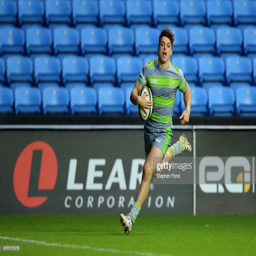
person scores a try during the match between animal and rugby union team .